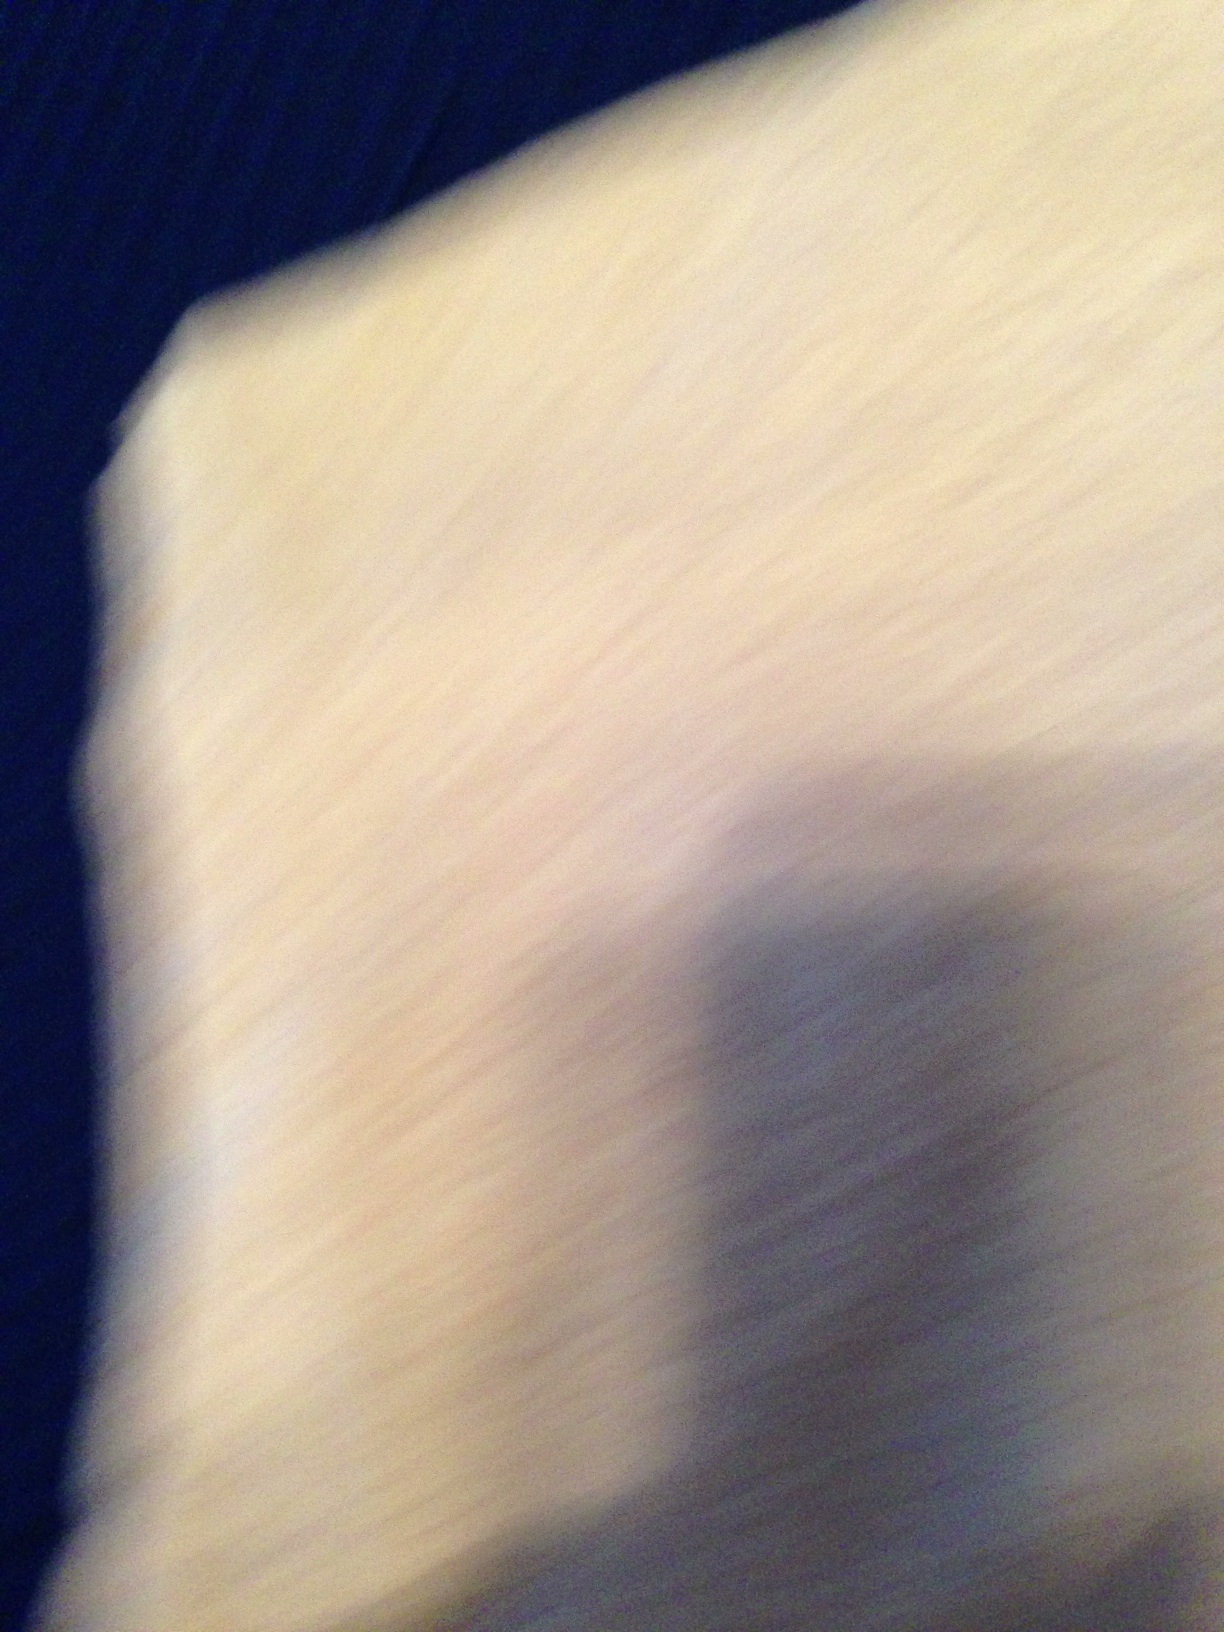Question: What color is this?
Answer: white